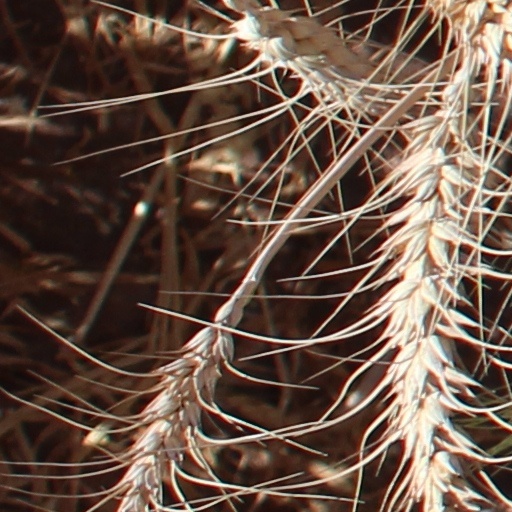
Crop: wheat